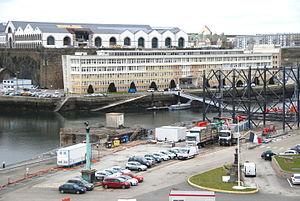
Etat des travaux du pylone et de la gare des Capucins
Le téléphérique de Brest ou ligne C du réseau Bibus est un téléphérique urbain établi entre les deux rives de la Penfeld, fleuve côtier qui coule à Brest et qui sépare les quartiers de Siam et des Capucins. Il est le premier ouvrage de ce type construit en France depuis le téléphérique de Grenoble Bastille, mais celui-ci a une fonction plus touristique que de transport en commun. Chacune des deux cabines peut transporter jusqu'à 60 personnes, soit une capacité de 1 200 passagers par heure, à une vitesse de 3,9 m/s et maximale de 7,5 m/s. Inauguré le 19 novembre 2016, il a ensuite été sujet à divers problèmes techniques, qui ont imposé son arrêt à plusieurs reprises.